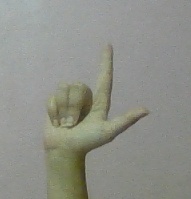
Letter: laam